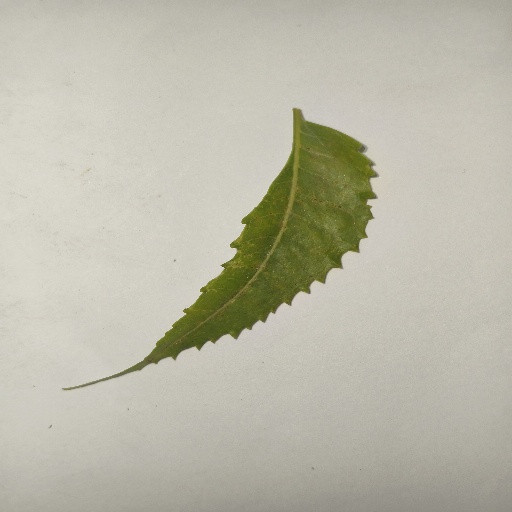
Species: Neem
Leaf condition: Yellow Leaf